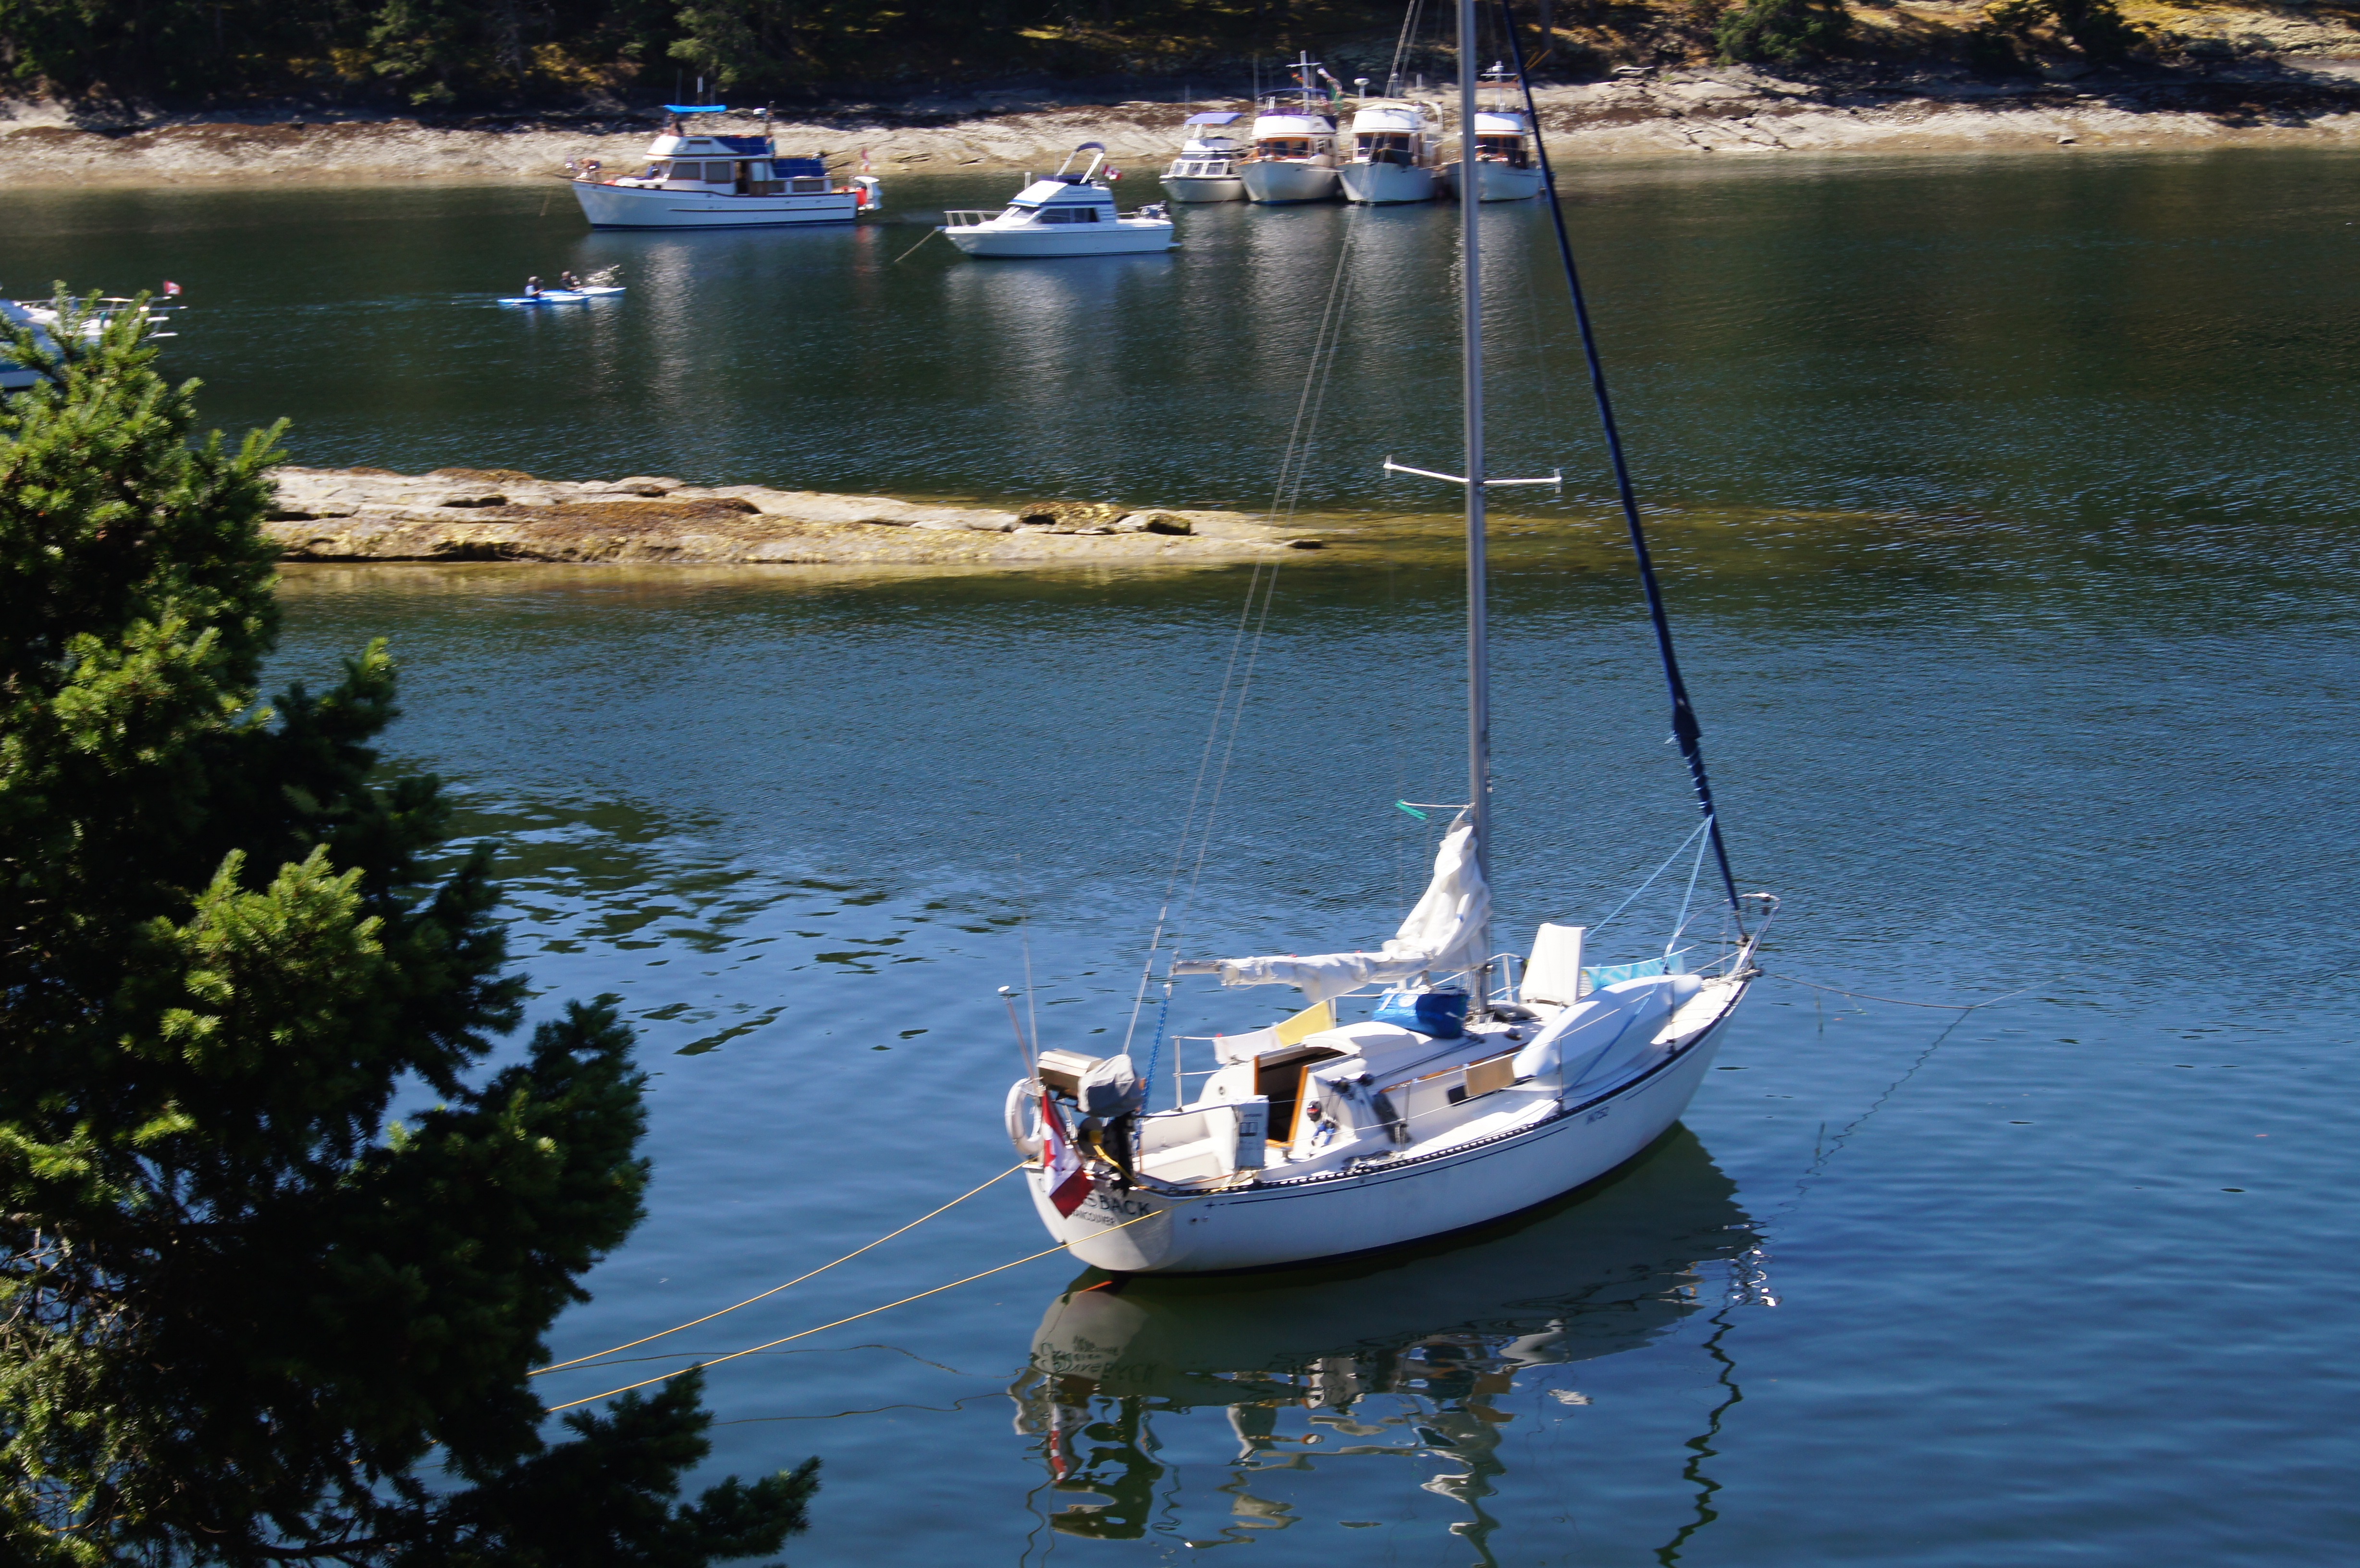
sea, tree, water, ocean, boat, adventure, river, recreation, reflection, vessel, journey, sailing, yacht, peaceful, calm, marina, tourism, lifestyle, sailboat, waterway, cruise, nautical, boating, sail, marine, navigation, watercraft, sailor, hobby, sloop, navigating, water transportation